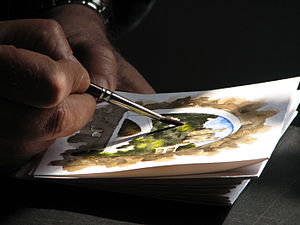
Akvarel / Penslerne
Fremstilling af akvarel
Akvarelmaleri er malet med farver opløst i vand. Det kan males på papir, pergament, papyrus, skind og andre forgængelige materialer.